Madame de Montesson

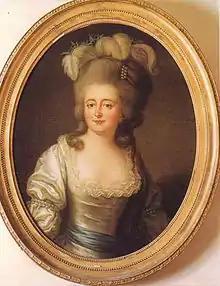
Charlotte-Jeanne Béraud de la Haye de Riou, Marquise de Montesson, as painted by Vigée-Lebrun, ca. 1780–90.

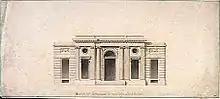
at 40, rue de la Chaussée-d'Antin was destroyed after a fire in 1810

"Charlotte"-Jeanne Béraud de La Haye de Riou (4 October 1738 – 6 February 1806) was a mistress to Louis Philippe d'Orléans, Duke of Orléans, and ultimately, his wife; however, Louis XV would not allow her to become the Duchess. She wrote and acted in several plays. She is known simply as "Madame de Montesson".